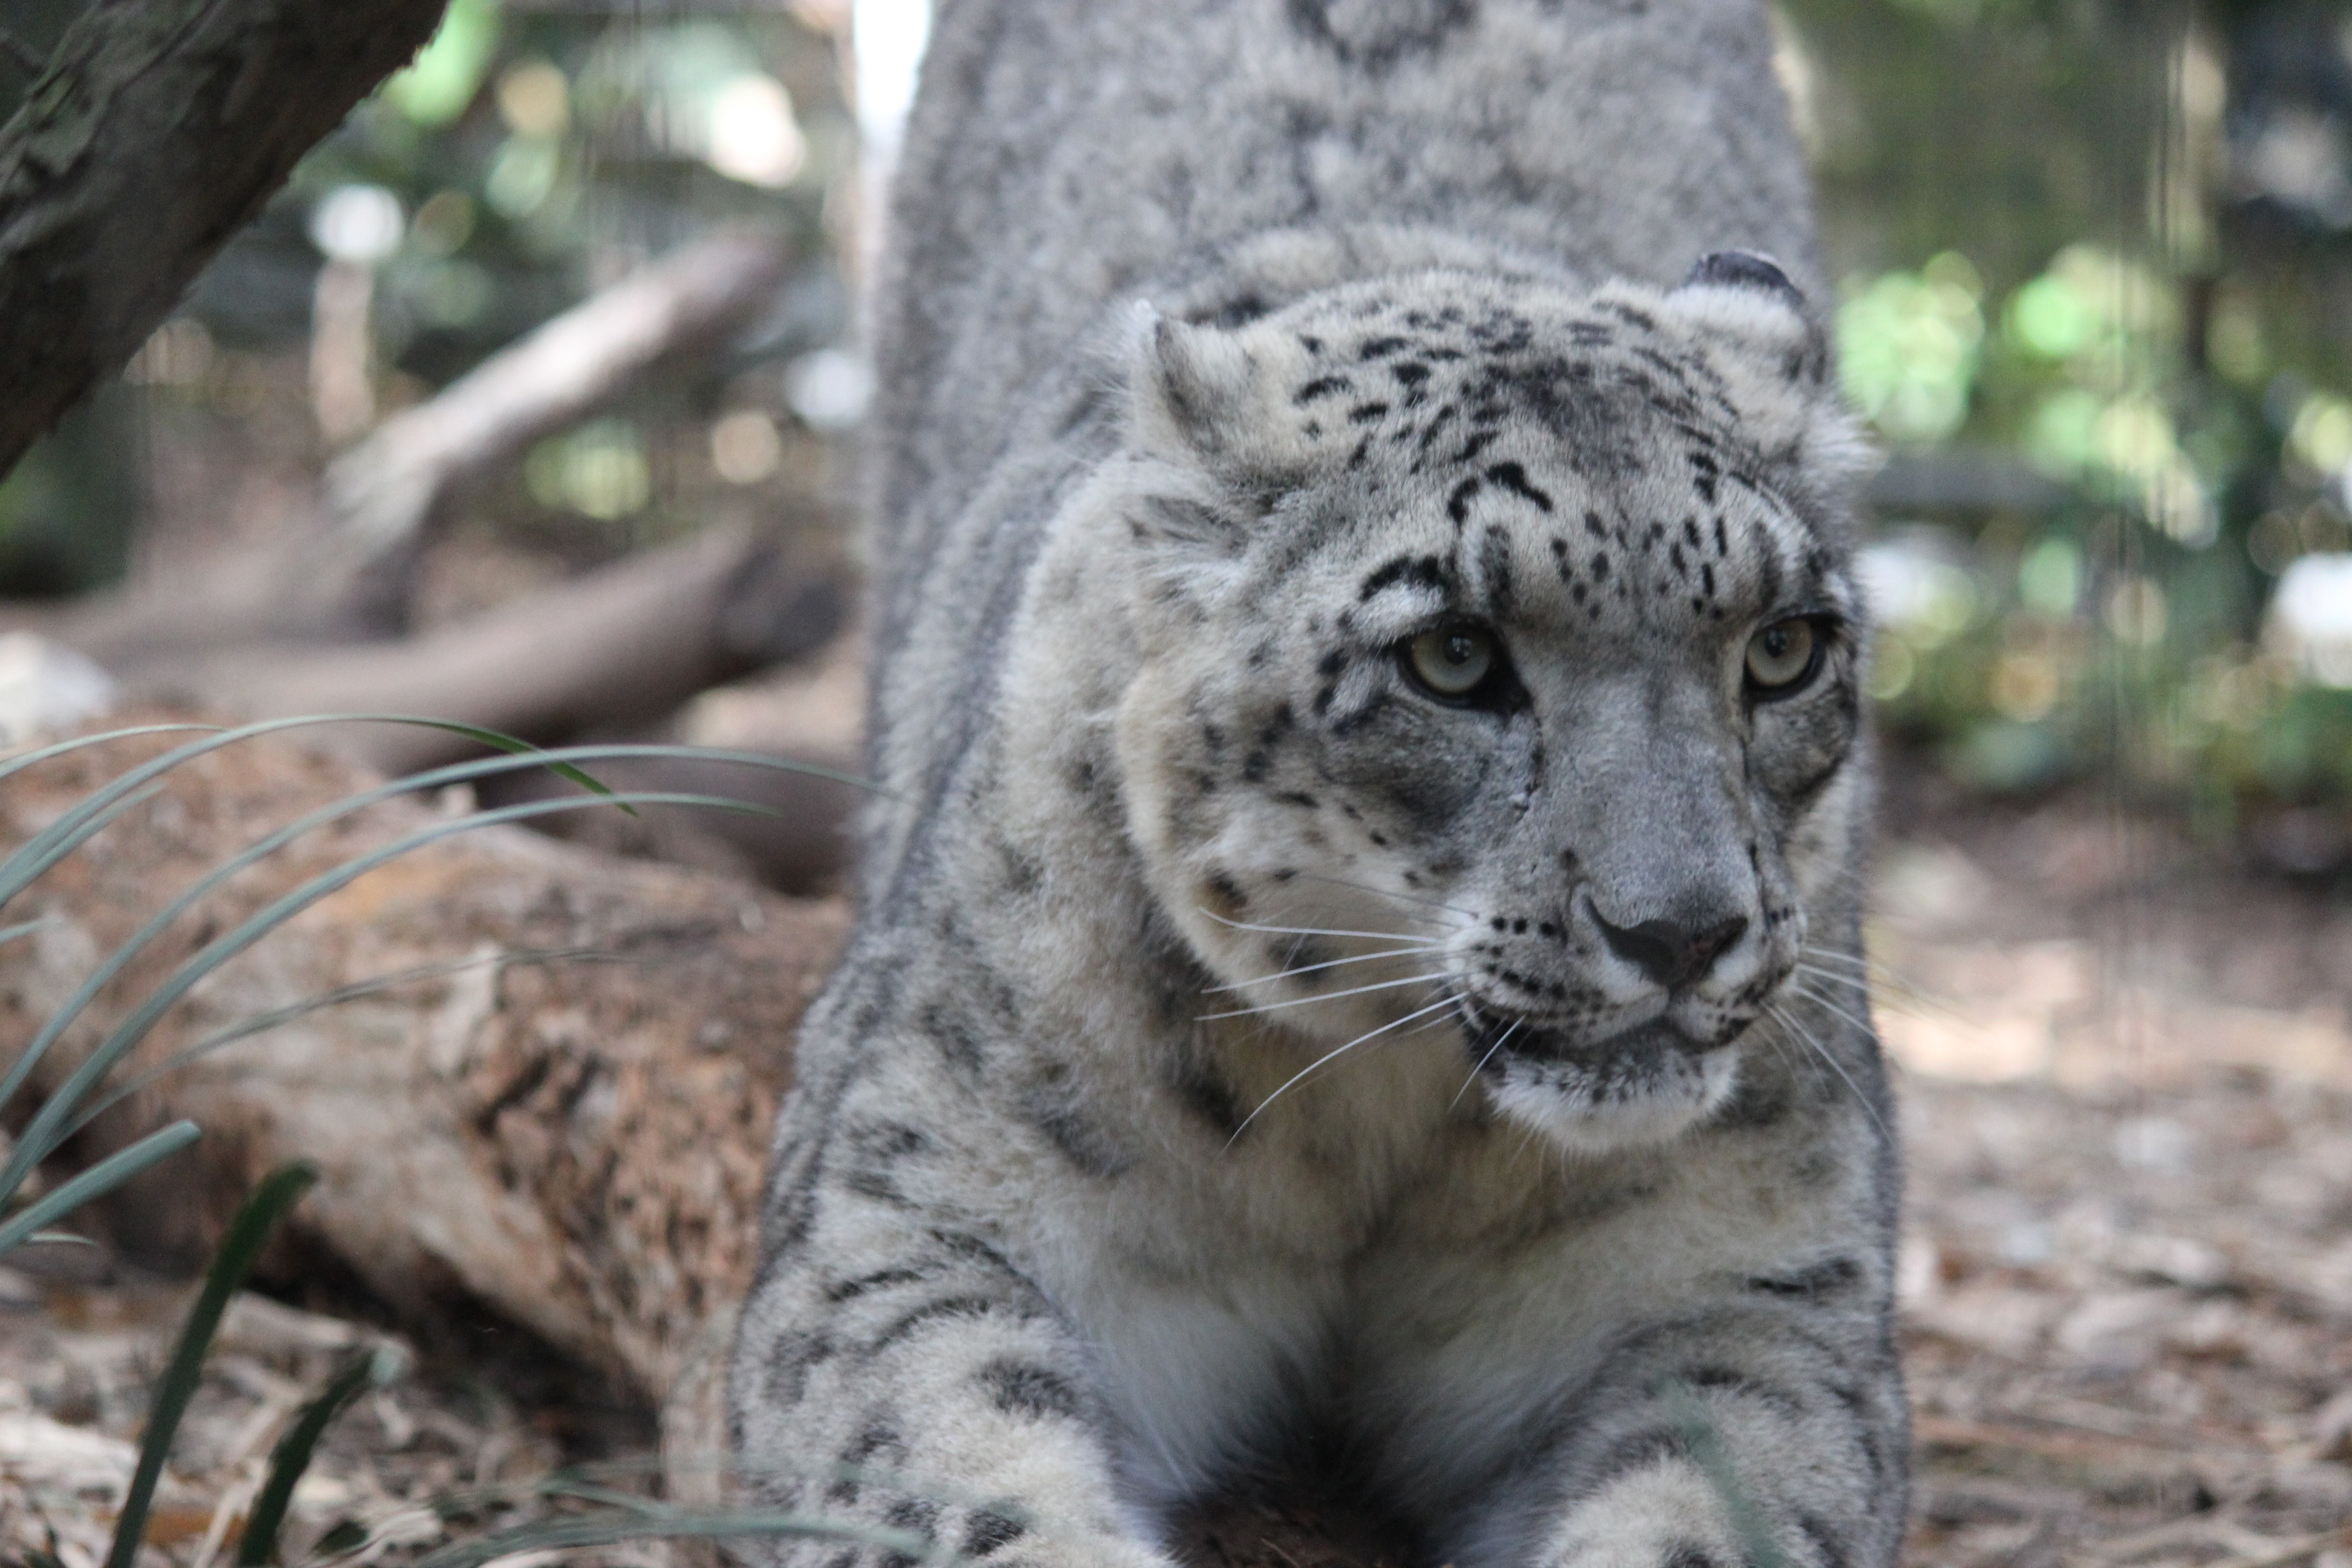
recreation, wildlife, zoo, mammal, fauna, vertebrate, snow leopard, big cats, outdoor recreation, cat like mammal